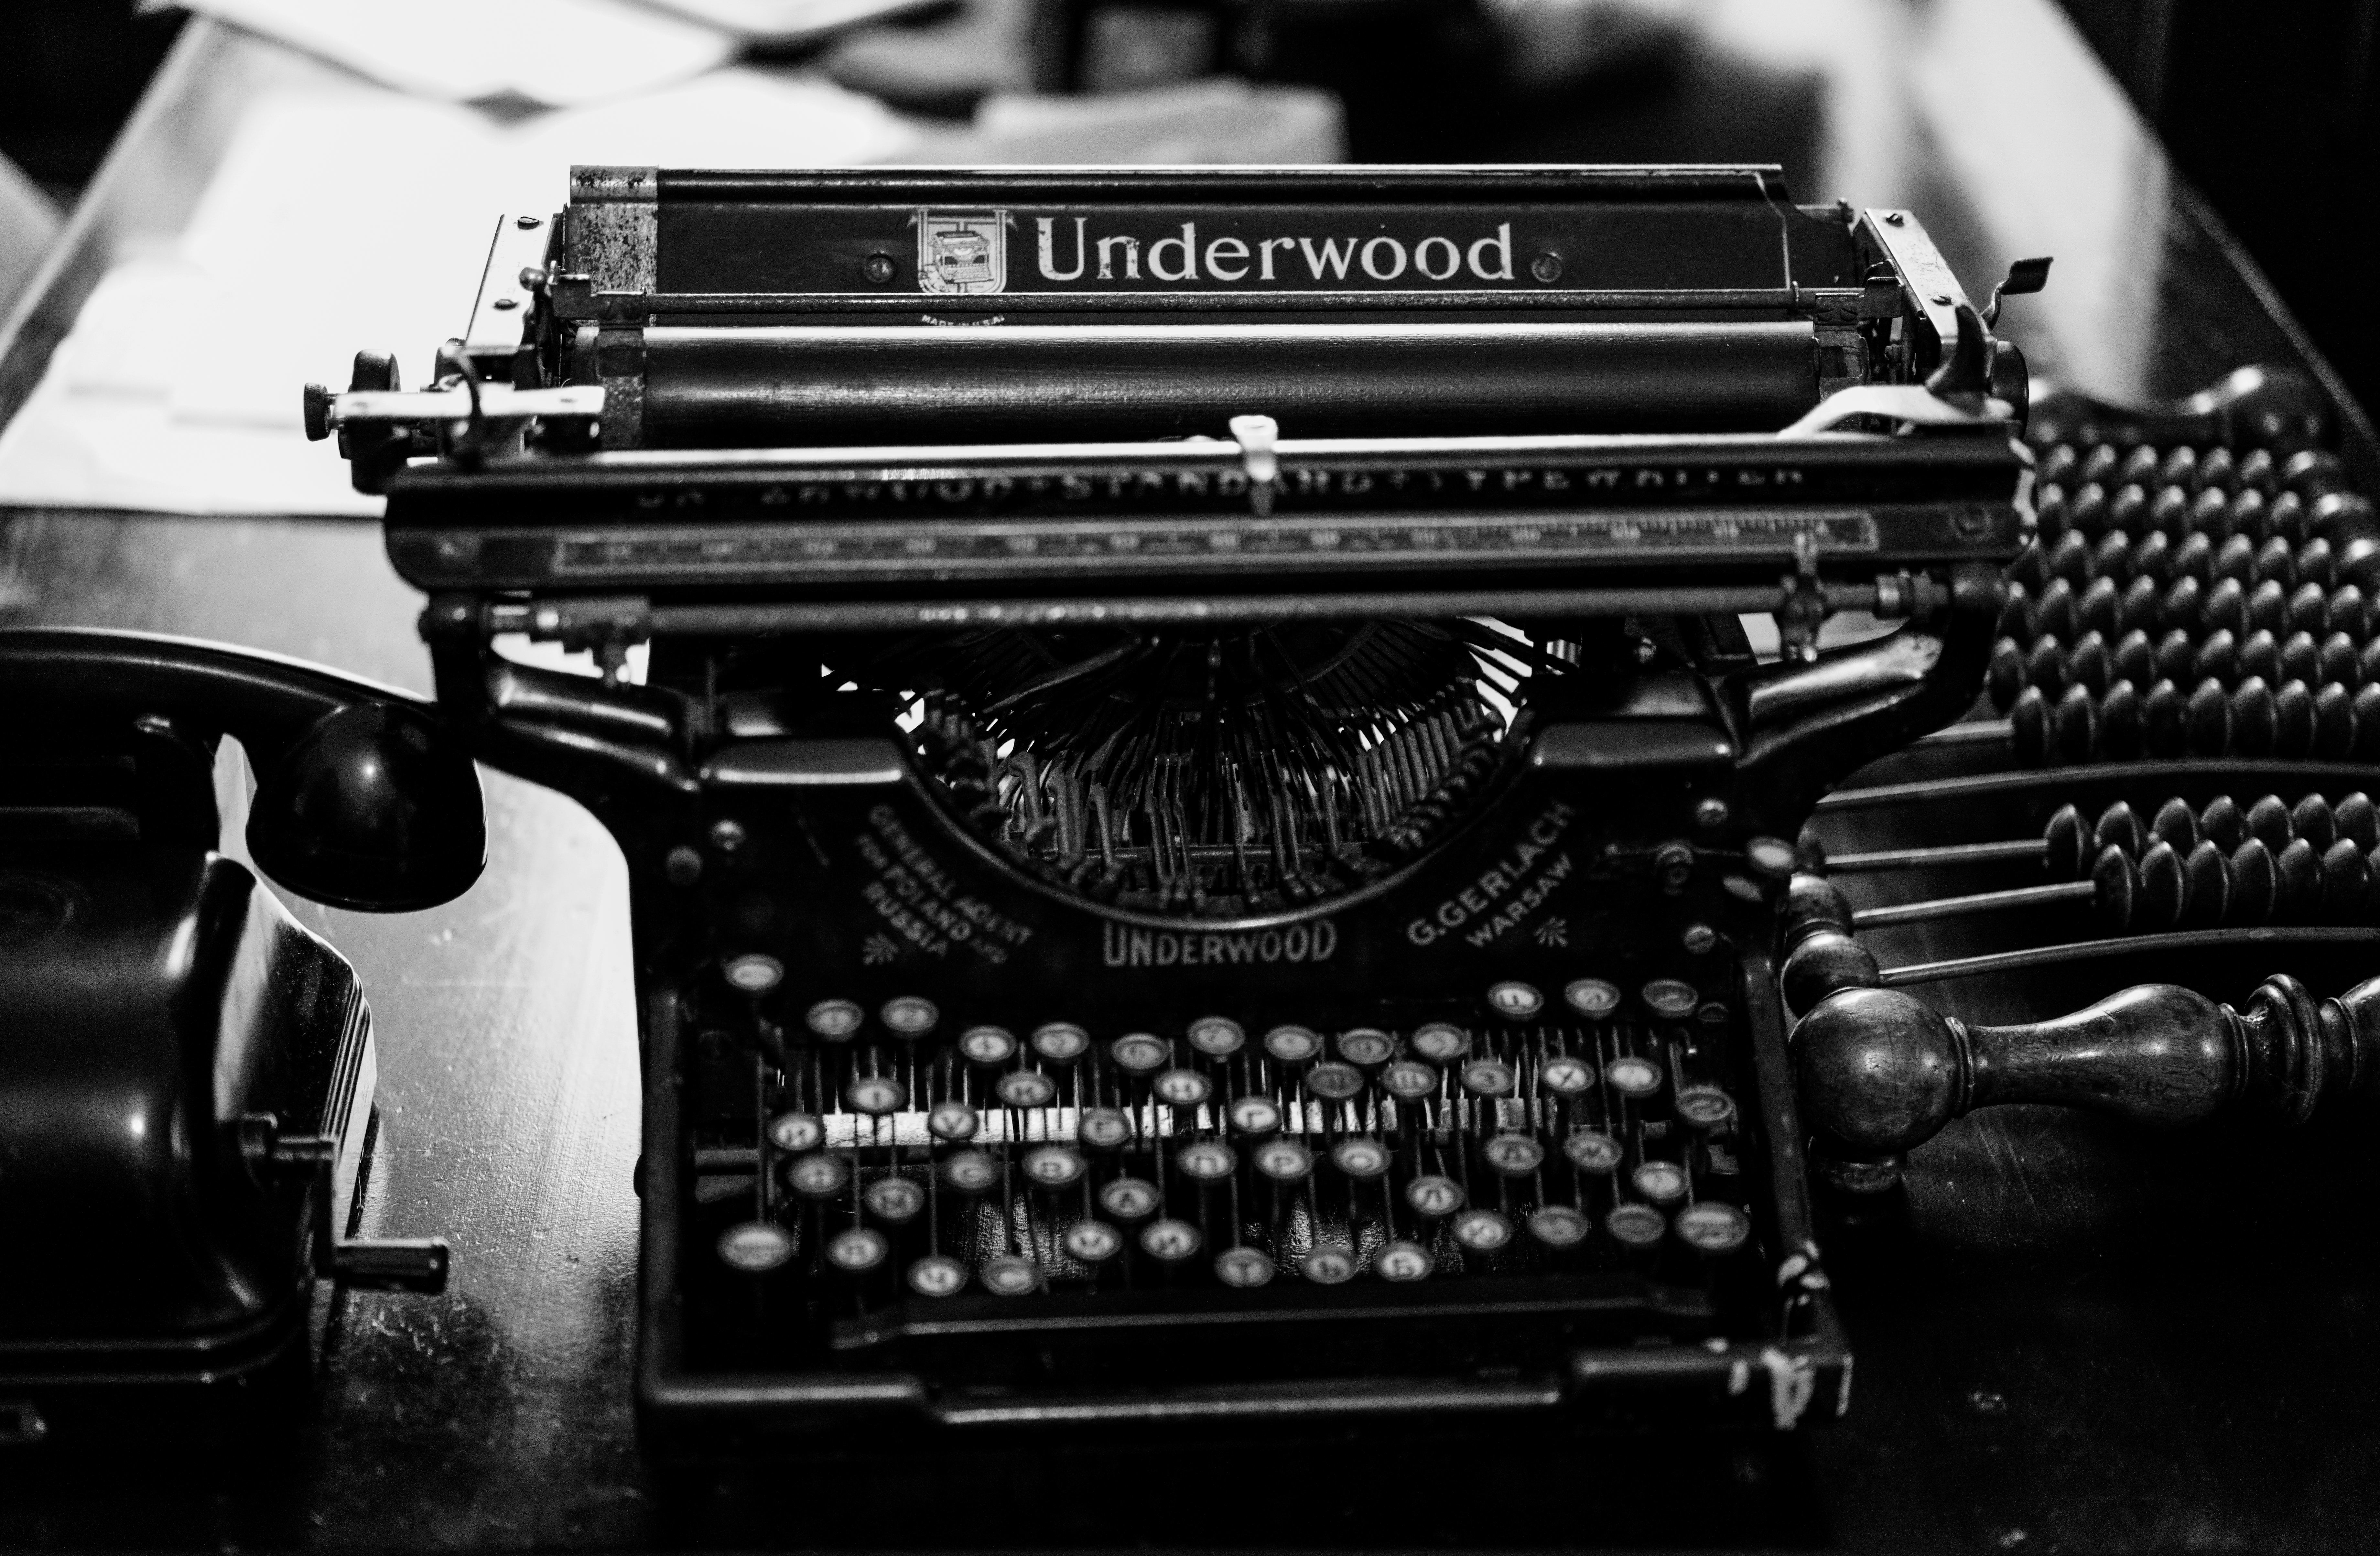
writing, creative, black and white, white, typewriter, communication, black, monochrome, art, mono, literature, email, kunst, author, adresse, contact, service, monochrom, monchrom, info, kommunikation, literatur, autor, schreiben, adress, schriftsteller, kreatives, kontakt, kontaktadresse, monochrome photography, luxury vehicle, office equipment